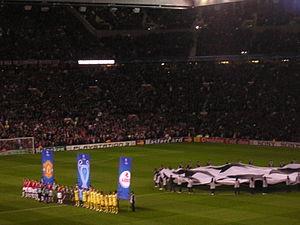
La saison 2006-2007 de Manchester United est la 32ᵉ consécutive en Premier League du club. Les mancuniens entraînés par Sir Alex Ferguson ont remporté le championnat d'Angleterre, été en finale de la coupe d'Angleterre et en demi-finale de la ligue des champions.
L’histoire du LOSC Lille dans les compétitions européennes débute dans les années 1950 par une participation en coupe Latine. Après une participation à la coupe Intertoto dans les années 1960, le club a dû attendre plus de trente ans et une première qualification du club en Ligue des Champions pour retrouver les joies des joutes européennes.